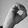
ASL letter: O